Jabberwocky (1971 film)

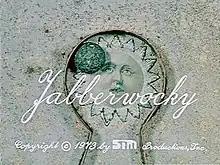
English title card

Jabberwocky ("Jabberwocky, or Hubert's Straw Hats") is a 1971 Czechoslovak animated short film written and directed by Jan Švankmajer, based loosely on the 1871 poem "Jabberwocky" by Lewis Carroll and on a children's book "Anička skřítek a Slaměný Hubert" ("Anička the Sprite and Straw Hubert") by Czech surrealist Vítězslav Nezval, which is referenced in the Czech title.